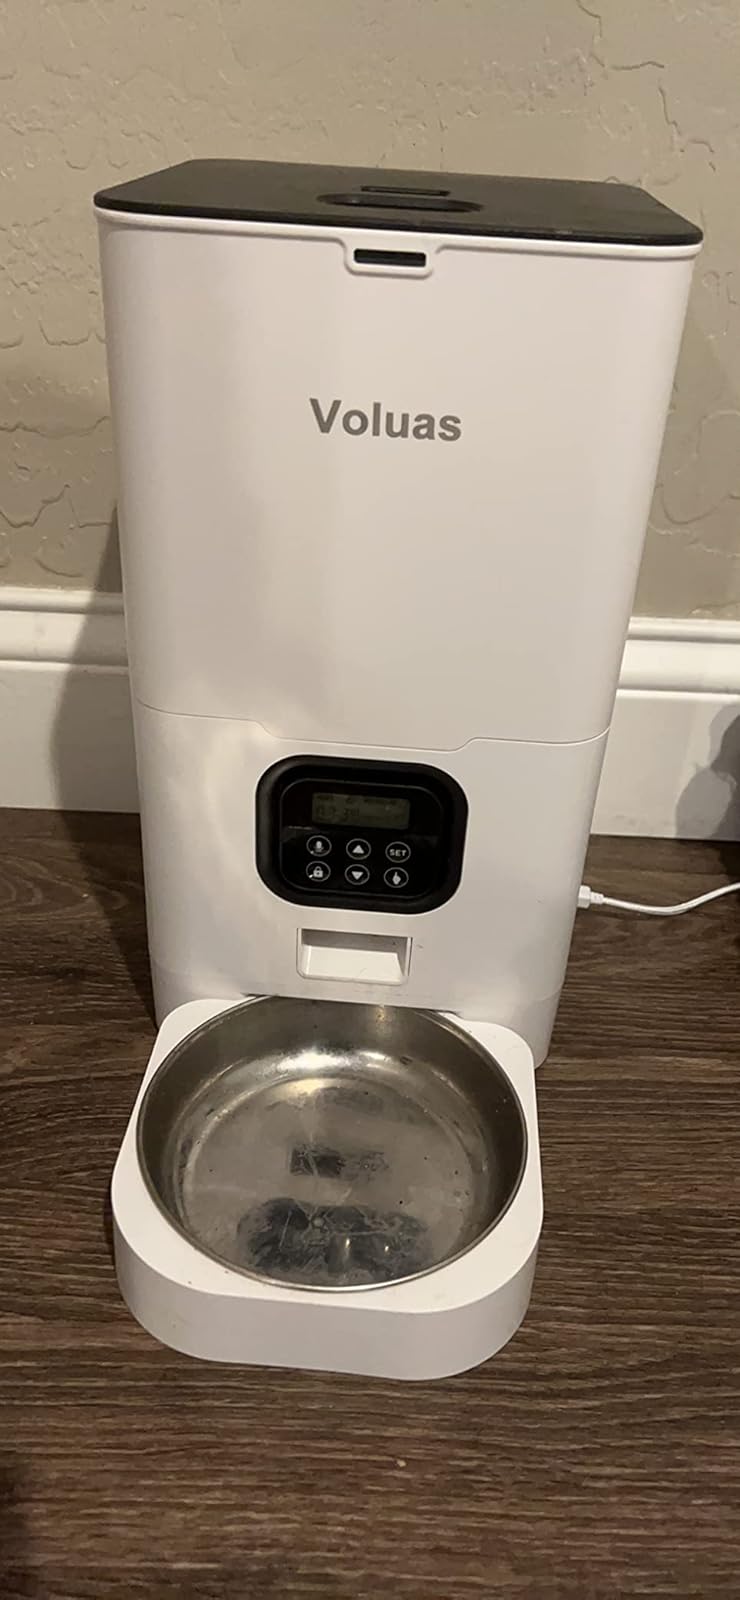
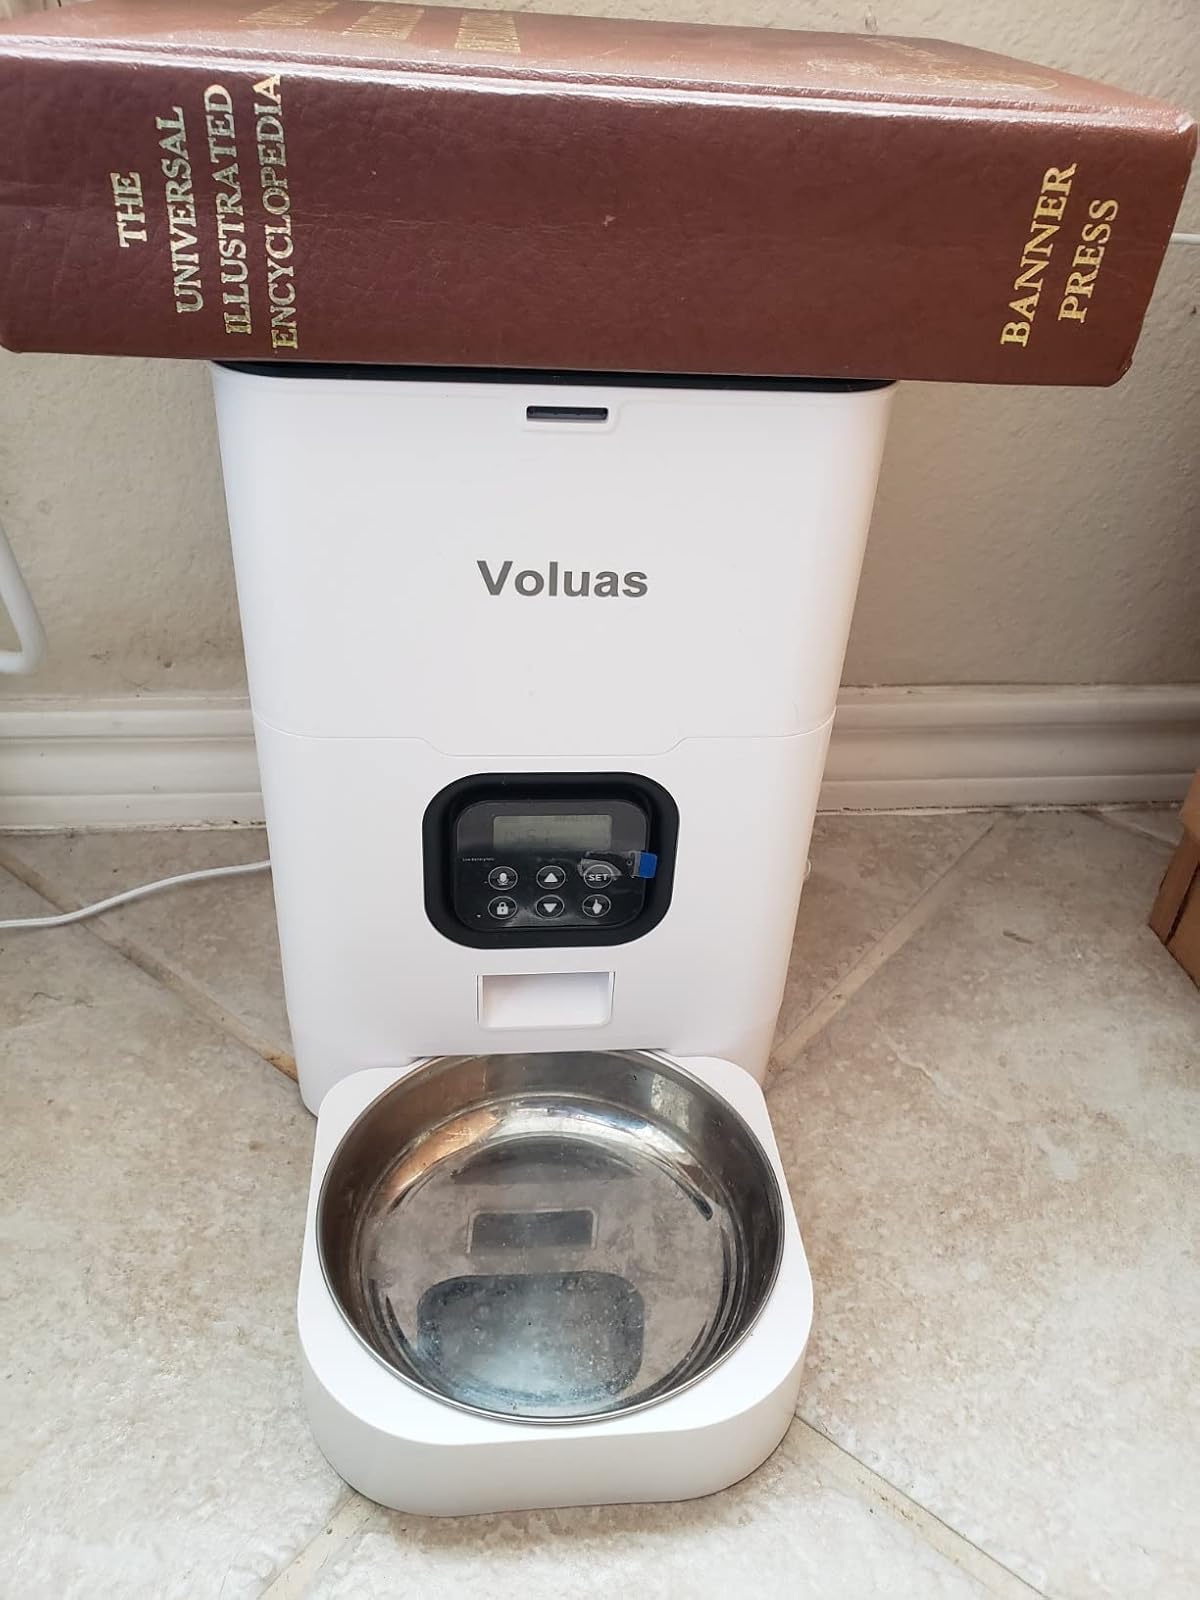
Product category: items_feeder
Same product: yes